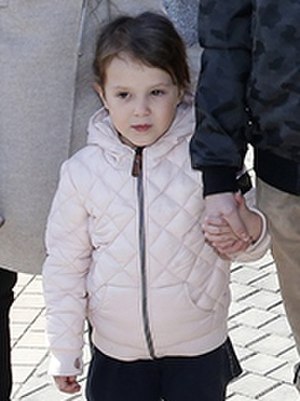
Prinsesse Athena
Prinsesse Athena, 2016.
Hendes Højhed Prinsesse Athena er en prinsesse i den danske kongefamilie og er datter af prins Joachim og prinsesse Marie. Hun er nr. 10 i arvefølgen til den danske trone. Prins Joachim har i forvejen sønnerne prins Nikolai og prins Felix med Alexandra af Frederiksborg og prins Henrik med prinsesse Marie.